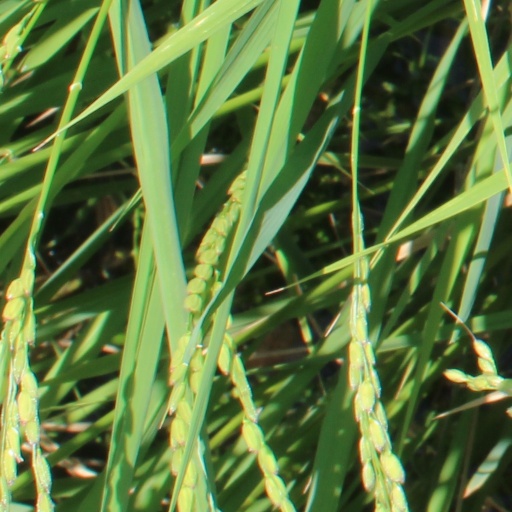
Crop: rice